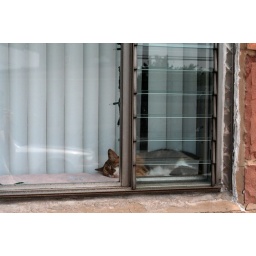
cat in window